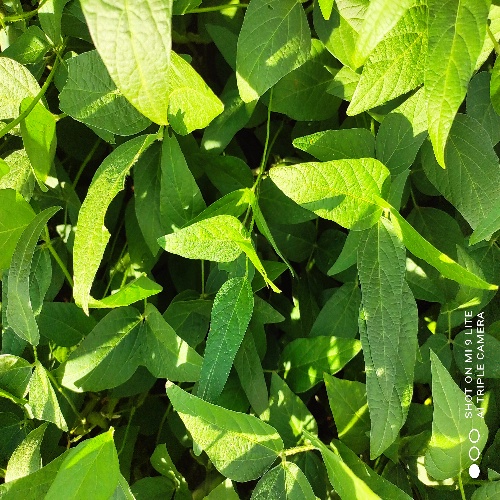
Label: Caterpillar